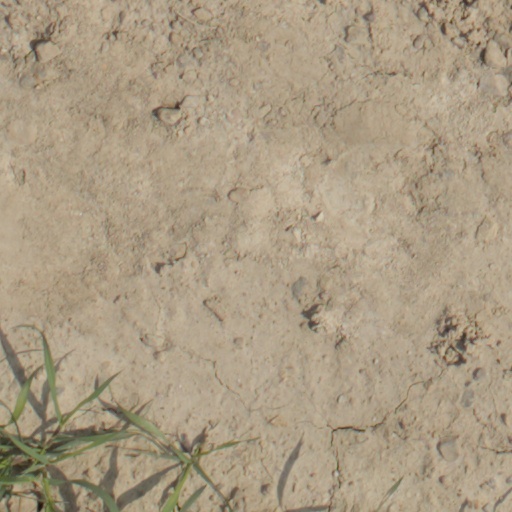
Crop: wheat